Jugging

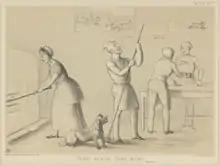
In 1843 John Doyle attributed "First catch your hare" to Mrs Glasse

Jugged hare is described in the influential 18th-century cookbook "The Art of Cookery", by Hannah Glasse. Beginning in the nineteenth century, Glasse has been widely credited with having started the recipe with the words "First, catch your hare". This attribution is apocryphal. Her actual directions are, "Take your Hare when it is cas'd, and make a pudding ..." To 'case' means to take off the skin [not "to catch"]. Both the "Oxford English Dictionary" and "The Dictionary of National Biography" discuss the attribution.